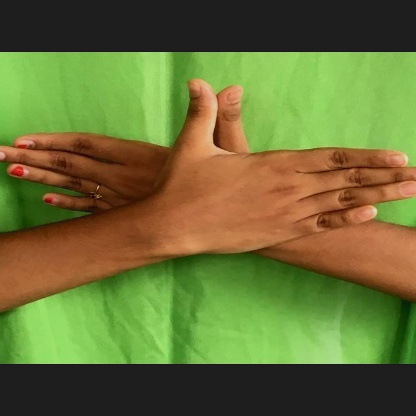
Mudra: Garuda